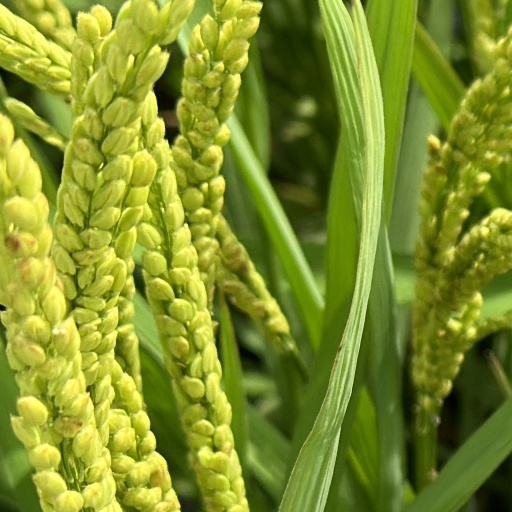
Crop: rice